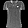
Label: Shirt